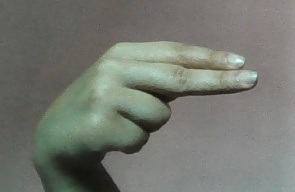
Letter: ain